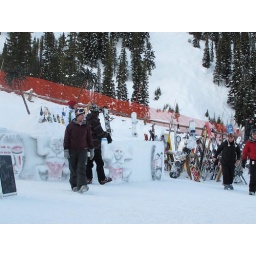
bar in the sky -- almost